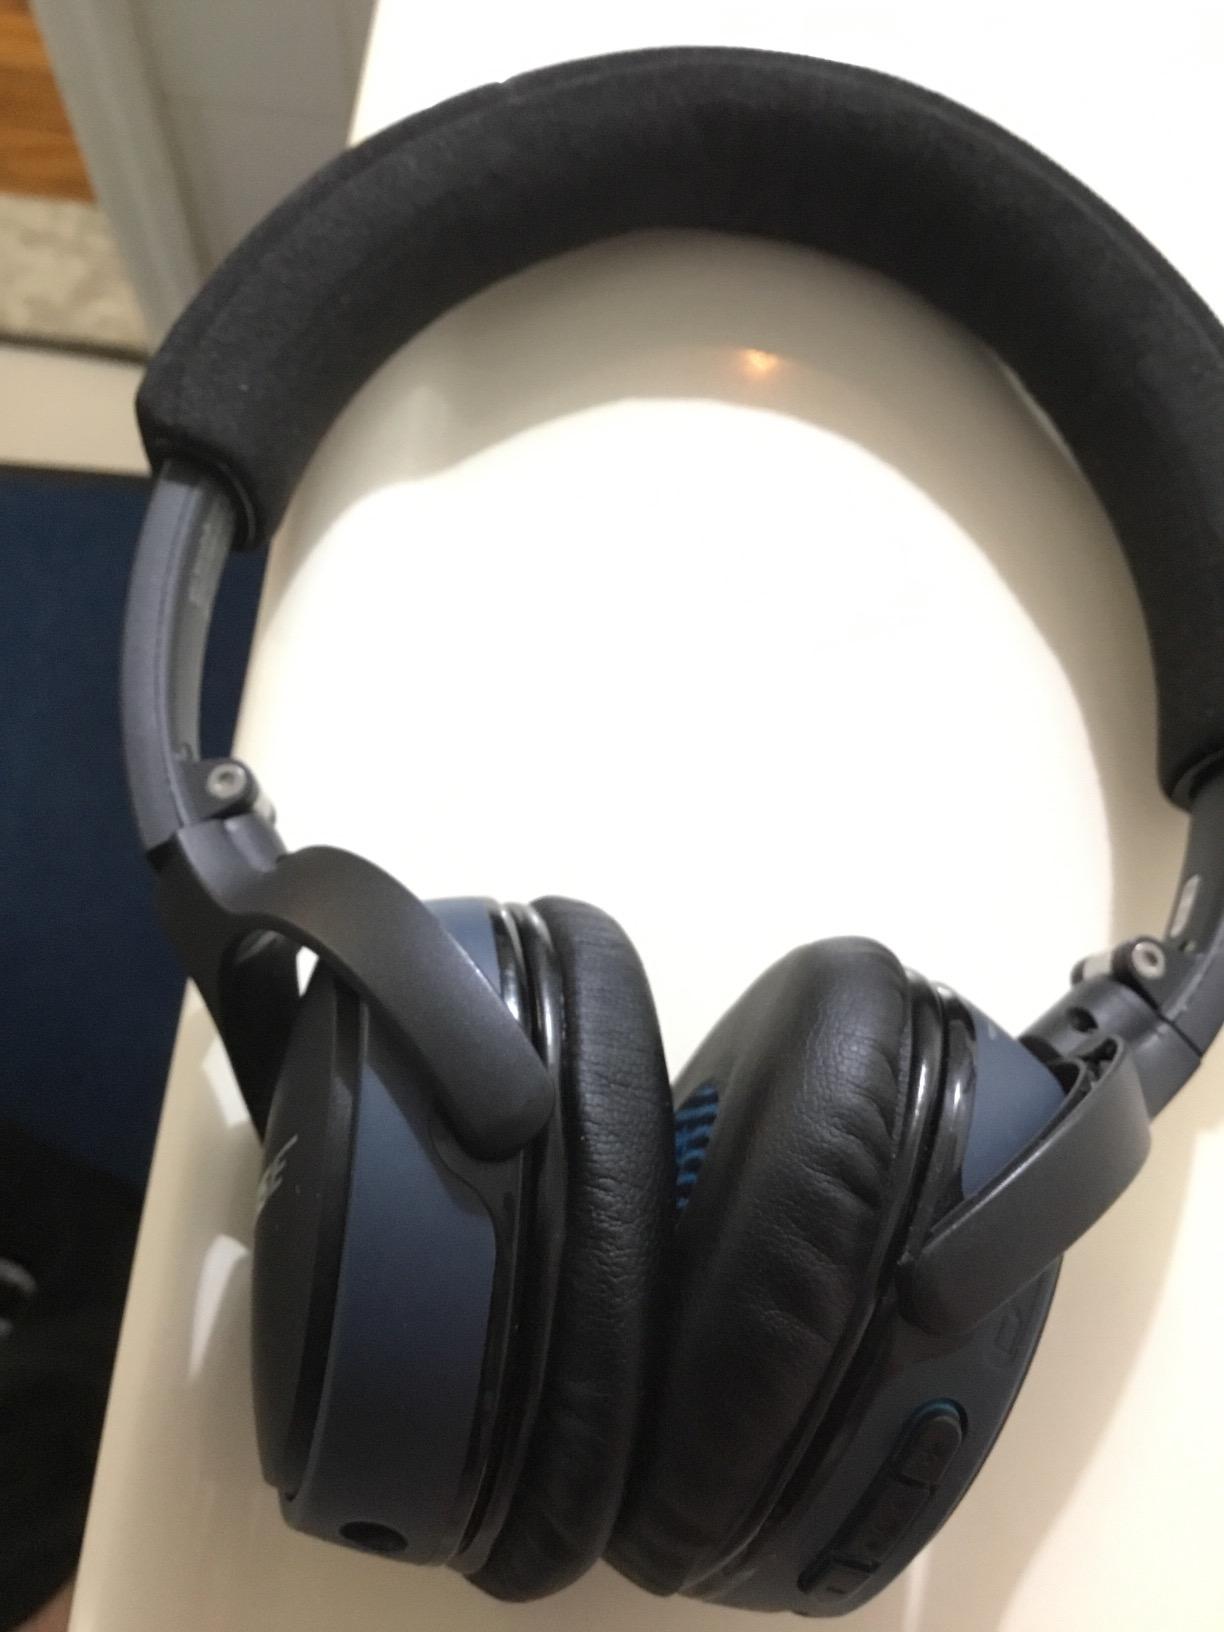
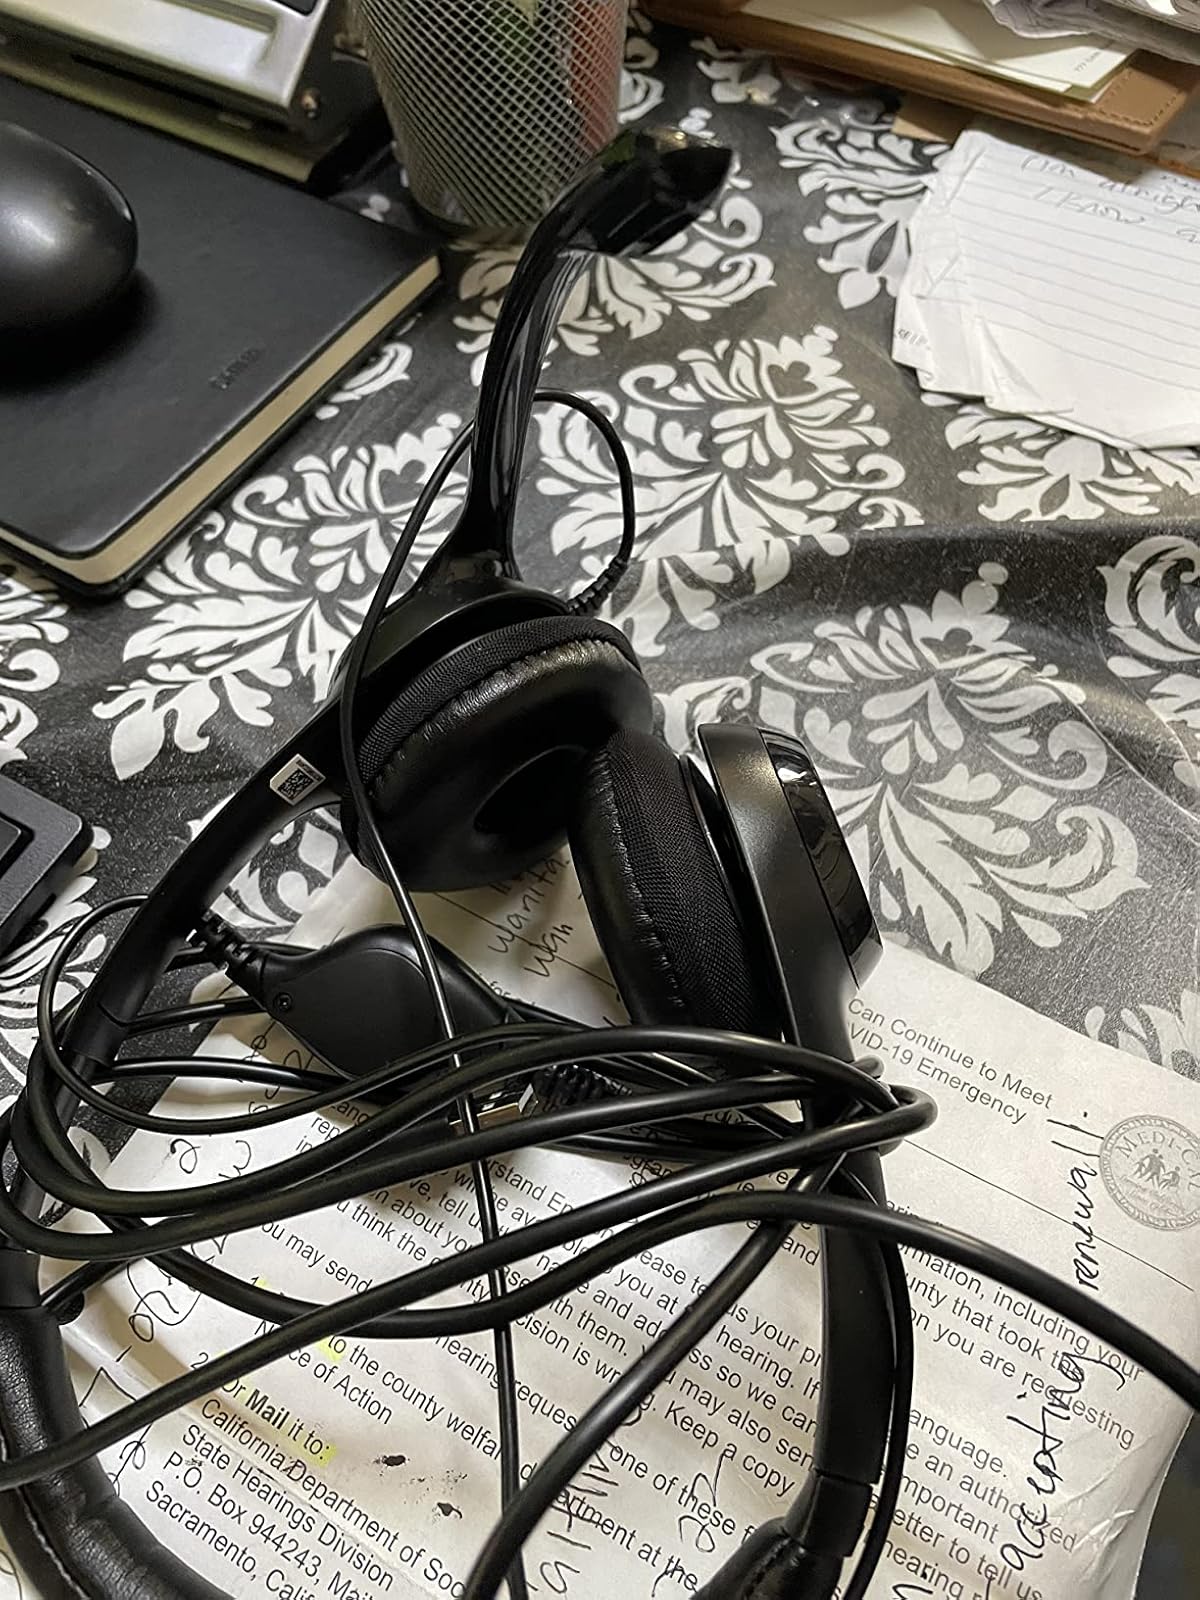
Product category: headphones
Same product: no